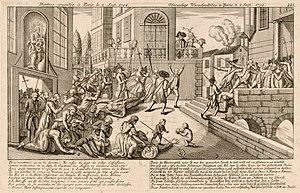
Représentation des massacres de Septembre (il ne s'agit pas ici de la prison des Carmes, mais de l'entrée de la prison de la Grande Force, vers laquelle la foule venue de la Prison de la Petite-Force traîne la princesse de Lamballe). Estampe (eau-forte) de la série de gravures publiés à l'occasion d'événements révolutionnaires, conservée dans
Marie-Thérèse-Louise de Savoie-Carignan, princesse de Lamballe, dite « Mademoiselle de Carignan » ou « Madame de Lamballe », est une princesse de la Maison de Savoie née à Turin le 8 septembre 1749 et morte à Paris le 3 septembre 1792.
Les massacres de Septembre sont une suite d’exécutions sommaires qui se sont déroulées du 2 au 6 ou au 7 septembre 1792 à Paris. Des massacres semblables ont également eu lieu dans le reste de la France, mais avec moins de victimes sur une plus longue durée.